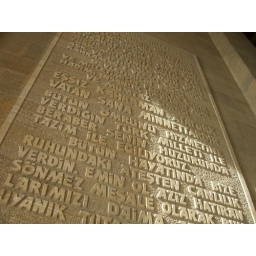
this writing is more than 10 meters in front of ATATURK's monument where he is sleeping in the capital of Turkey ANKARA.